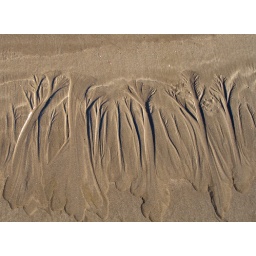
Pictures left in the sand as the tide goes out , spotted by the wonderful Lynne with her marvelous vision